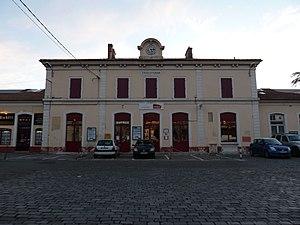
Gare routière de Draguignan (extérieur)
Les anciennes gares ferroviaires de Draguignan sont un ensemble de bâtiments voisins, situés au centre de Draguignan. Ces deux gares étaient autrefois desservies par deux lignes ferroviaires distinctes, la ligne des Arcs à Draguignan pour l'une, dont elle était le terminus, la ligne Central-Var pour l'autre, sans interconnexion en raison des différences d'écartement. Seule l'une d'elles conserve actuellement une fonction de transport, puisqu'elle est devenue une gare routière, et qu'elle héberge un bureau de vente de titres de transport de la SNCF. On peut y prendre un autocar desservant la gare ferroviaire la plus proche, celle des Arcs - Draguignan.